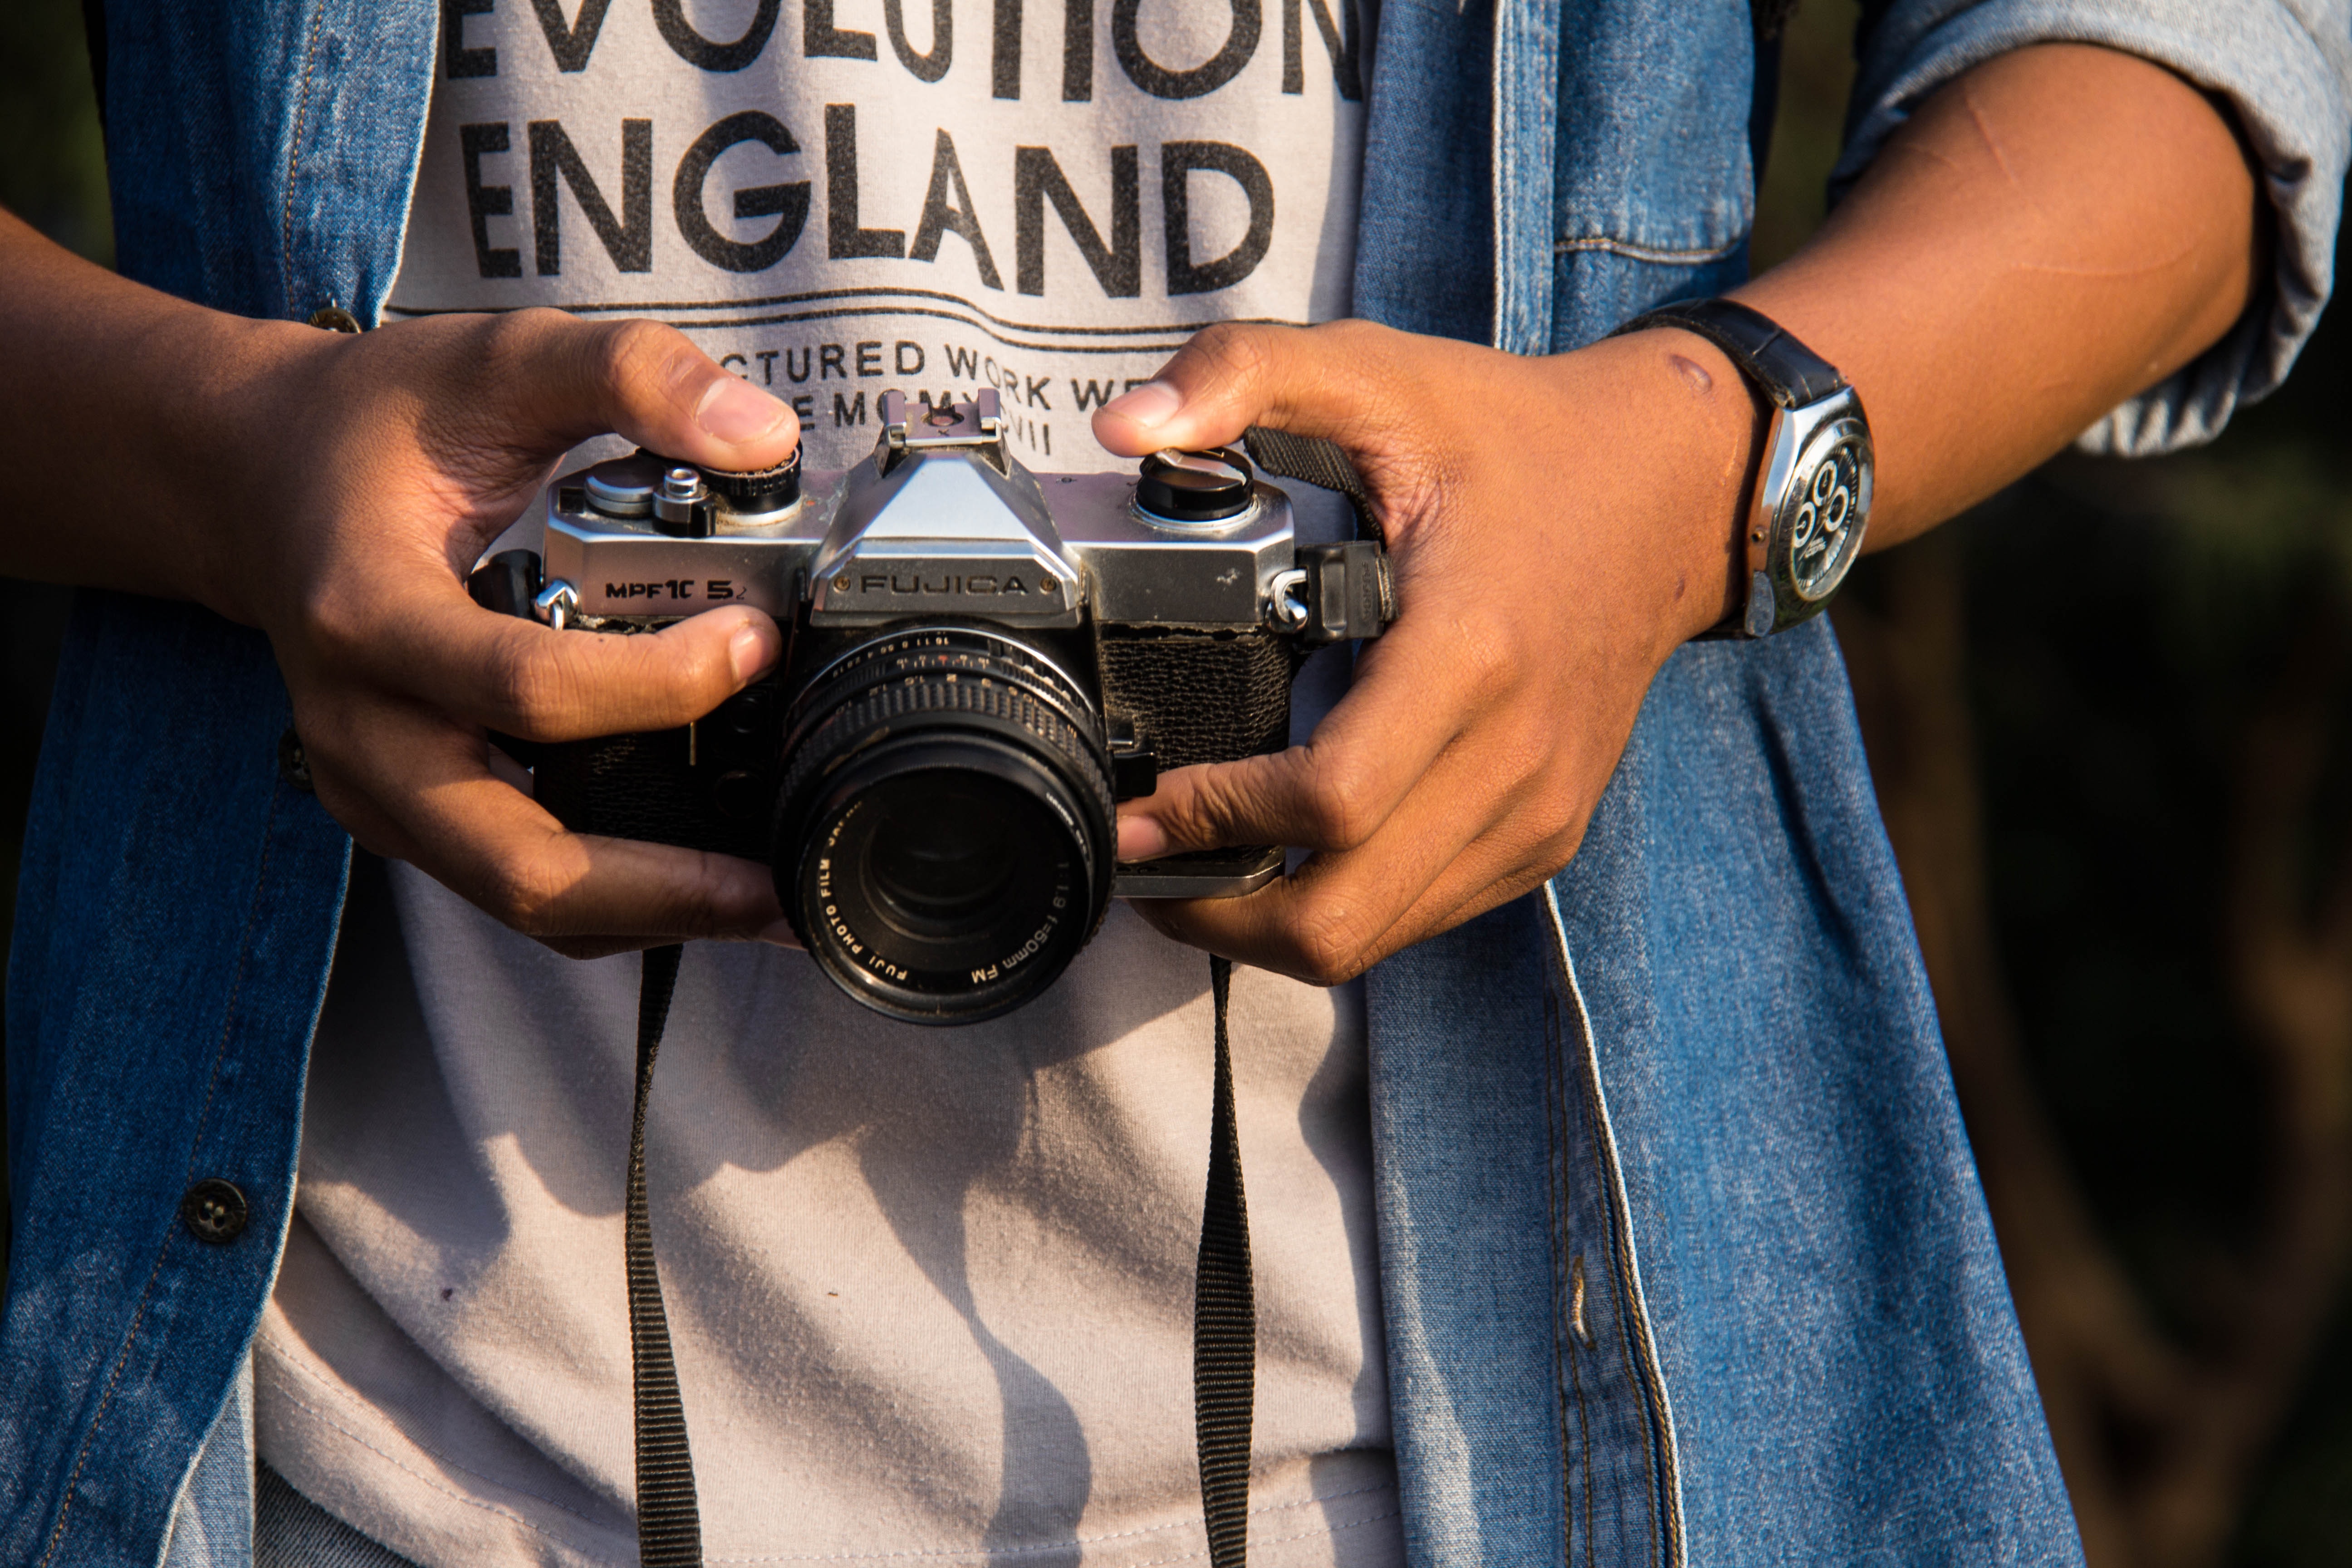
jeans, hand, cameras optics, denim, camera, finger, wrist, cool, textile, photography, t shirt, nail, fashion accessory, strap, photographer, mirrorless interchangeable lens camera, camera lens, single lens reflex camera, metal, reflex camera